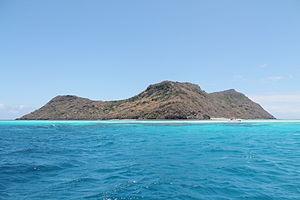
L'îlot M'Tsamboro est une île de l'océan Indien située à l'entrée nord du canal du Mozambique, dans l'archipel des Comores.